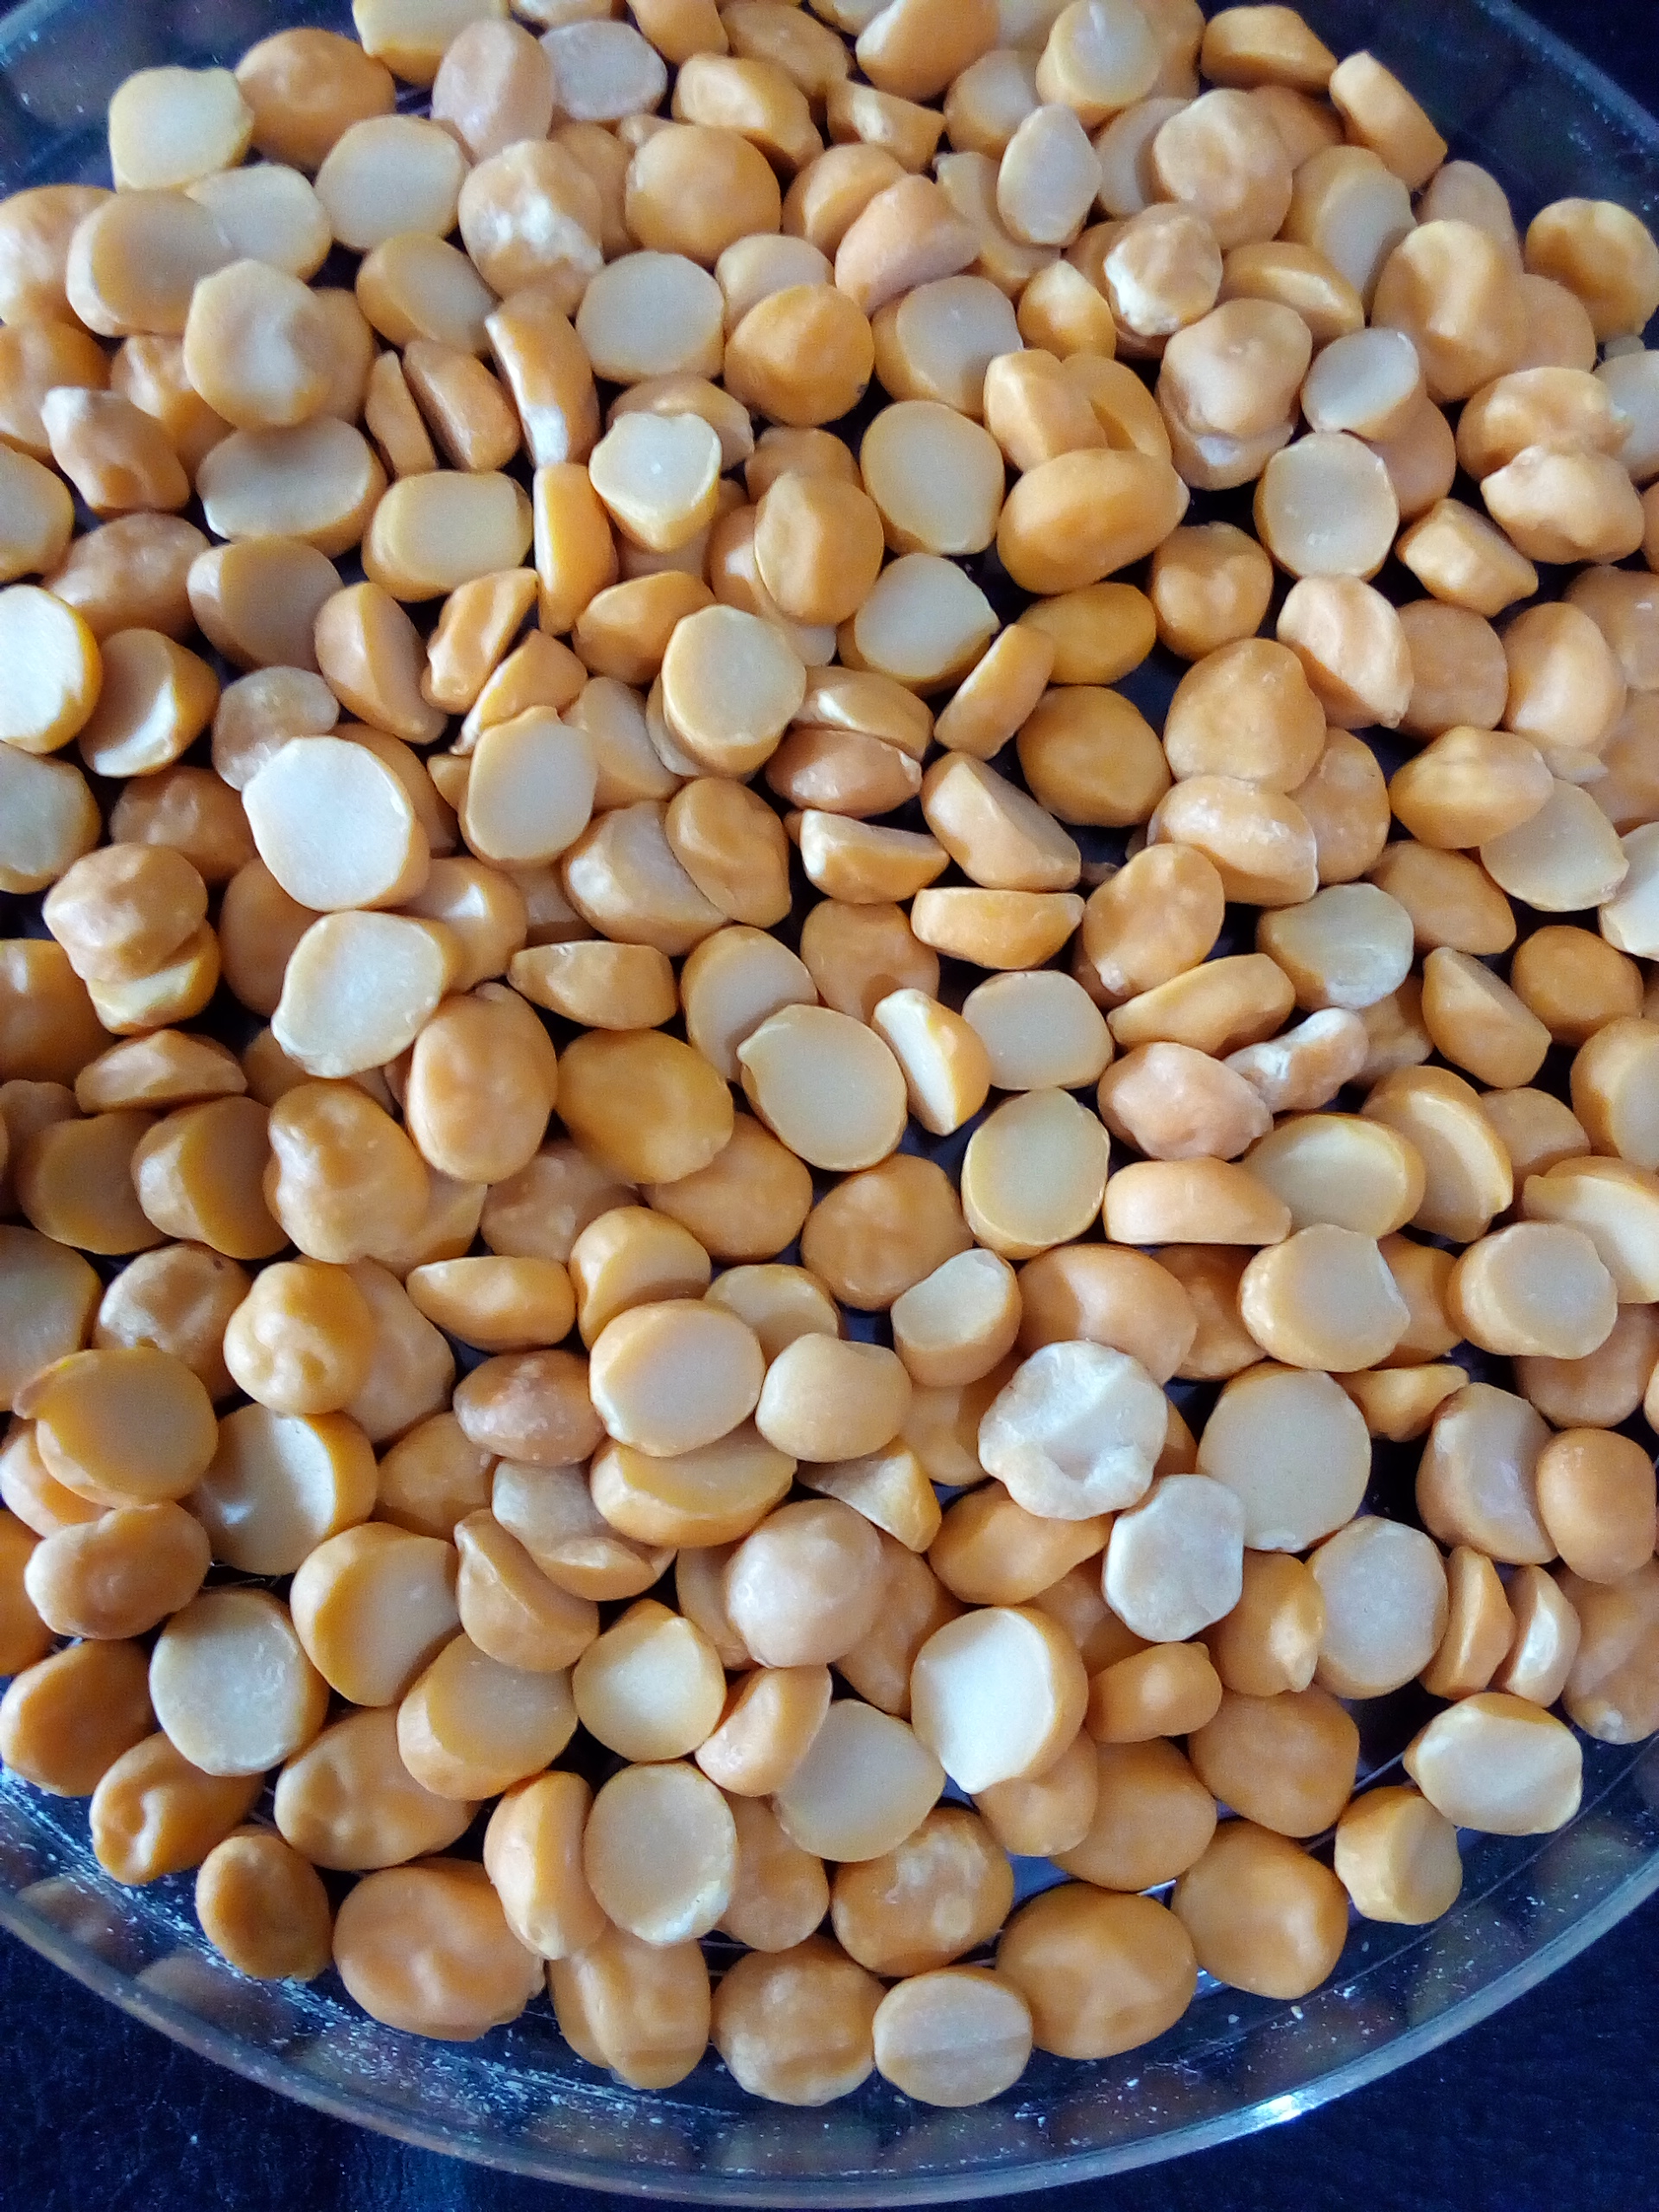
Rice seed variety: Unknown